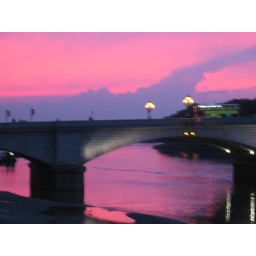
Beautiful pink sky in Putney